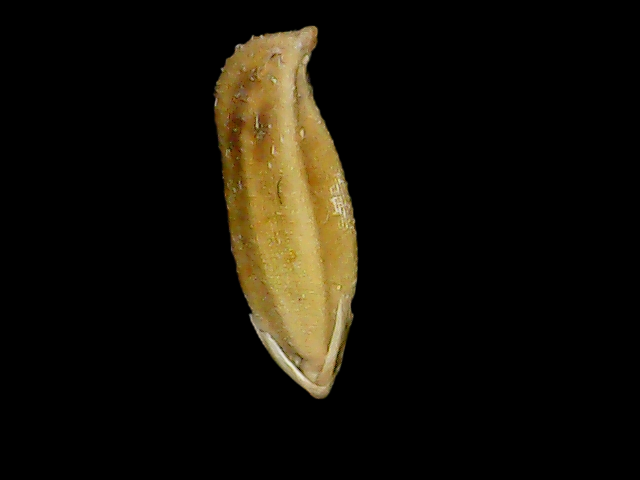
Rice variety: Bd95